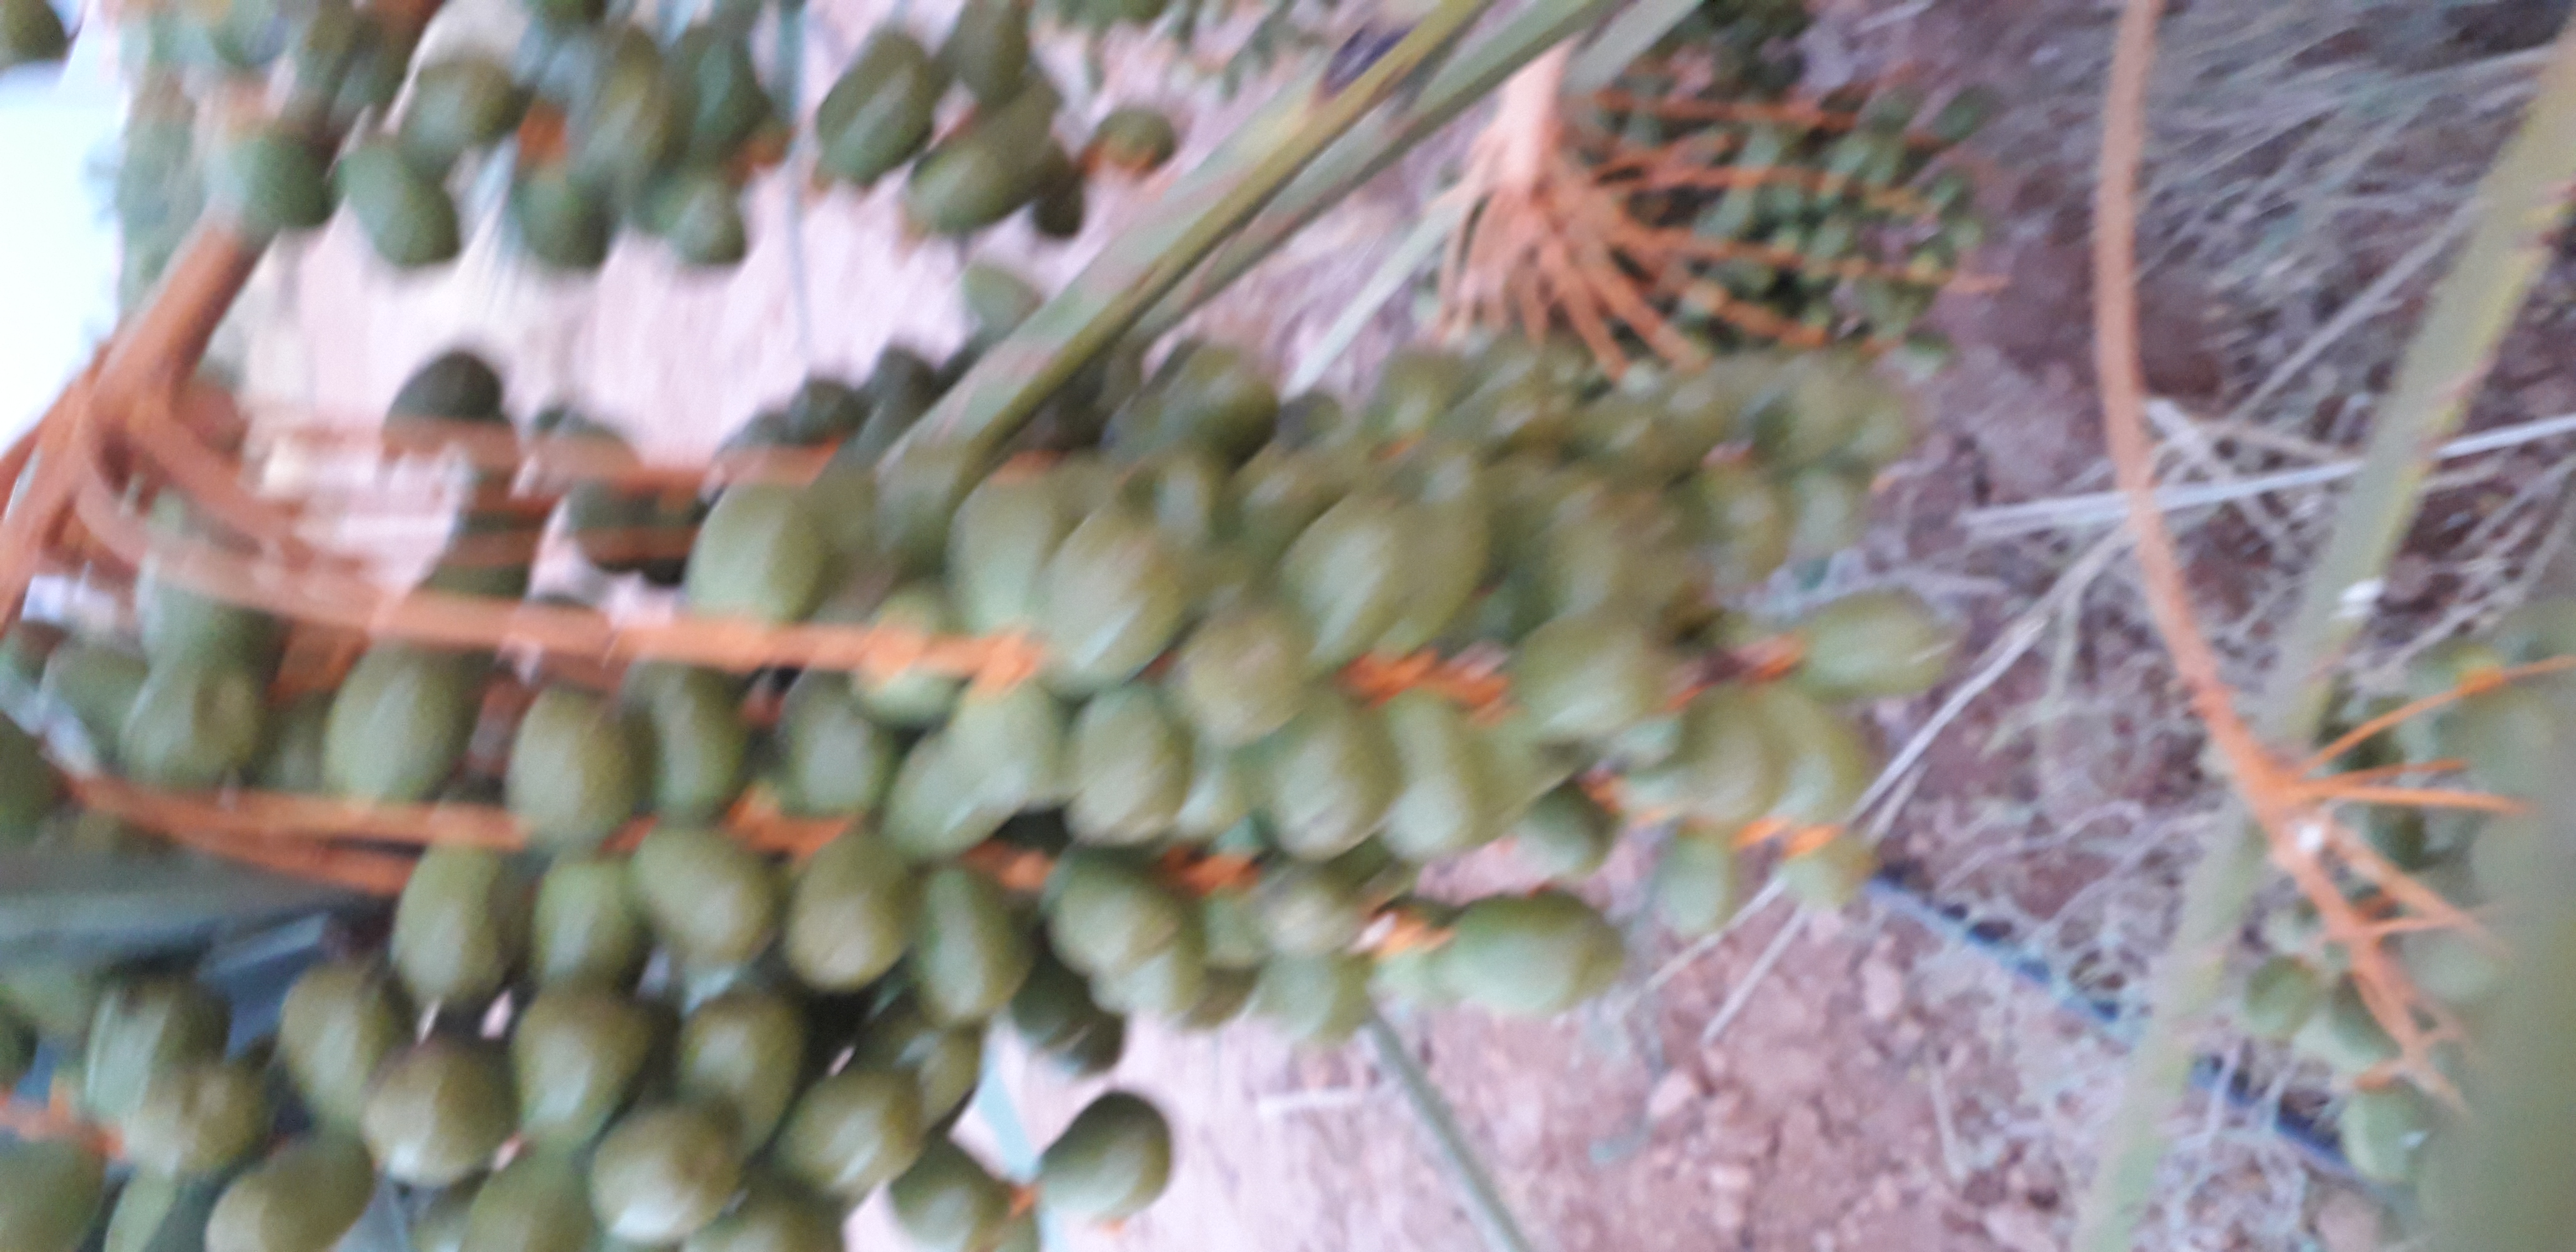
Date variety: Boufagous